Mark Hanna

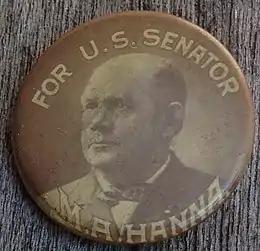
A promotional button from Mark Hanna's U.S. Senate campaign.

In the wake of McKinley's election, according to historian James Ford Rhodes (who was also Hanna's brother-in-law, though a Democrat), "Mark Hanna occupied an enviable position. Had it been usual, the freedom of Cleveland would have been conferred upon him." According to John Hay, who would later become Secretary of State under McKinley, "What a glorious record Mark Hanna has made this year! I never knew him intimately until we went into this fight together, but my esteem and admiration for him have grown every hour."